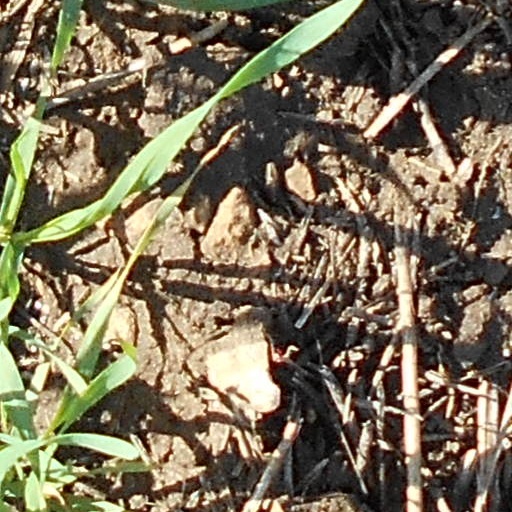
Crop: wheat